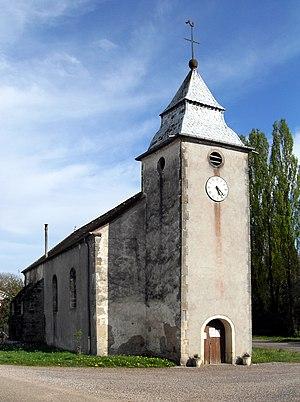
L'église de la Nativité-de-Notre-Dame de Montcourt
Montcourt est une commune française située dans le département de la Haute-Saône, en région Bourgogne-Franche-Comté.
Moncourt est une commune française située dans le département de la Moselle en région Grand Est.